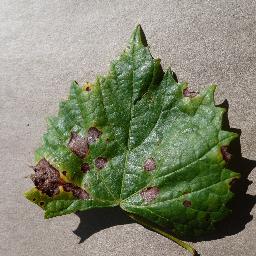
Label: Grape___Black_rot